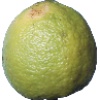
Label: limes